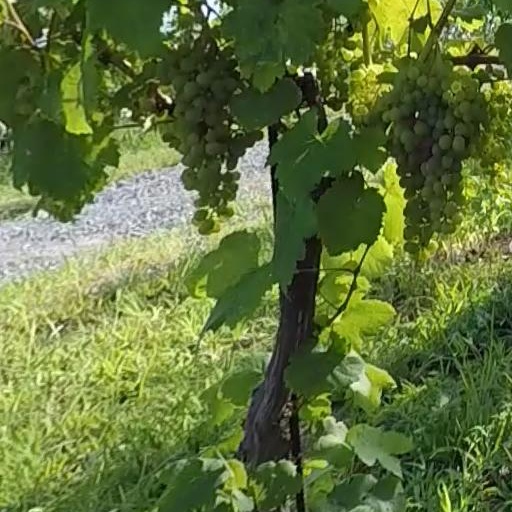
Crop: grape